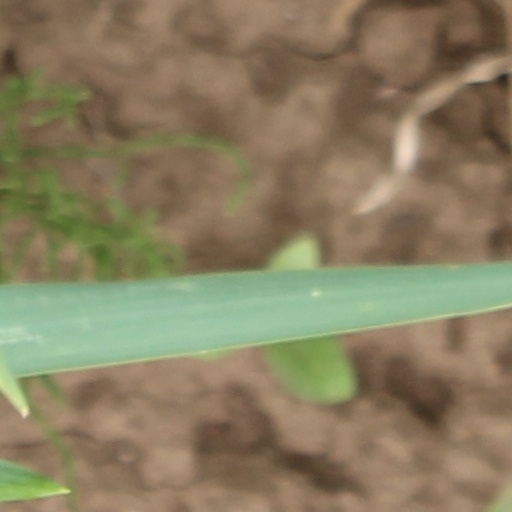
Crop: wheat